Joseph Späth

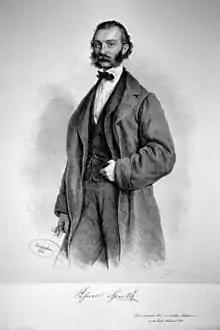
Joseph Späth

Joseph Späth (13 March 1823 in Bozen – 29 March 1896) was professor of obstetrics in Vienna, and from 1873 to 1886 he was director of the second obstetrical clinic at the Vienna General Hospital.